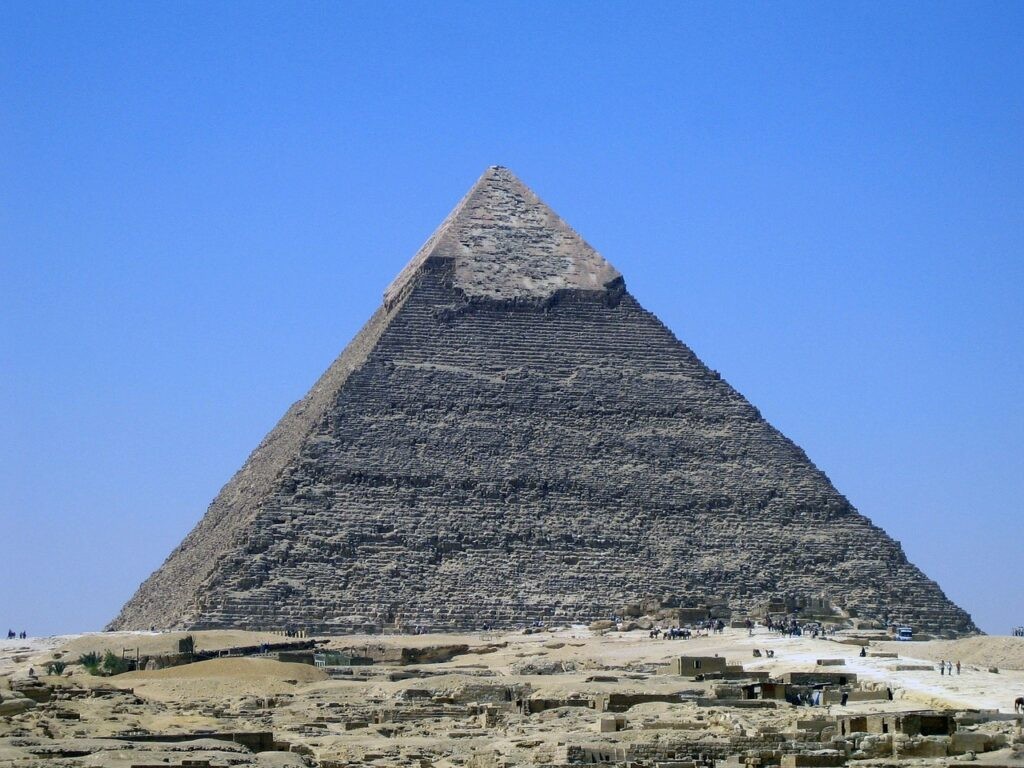
Landmark: Pyramids of Giza